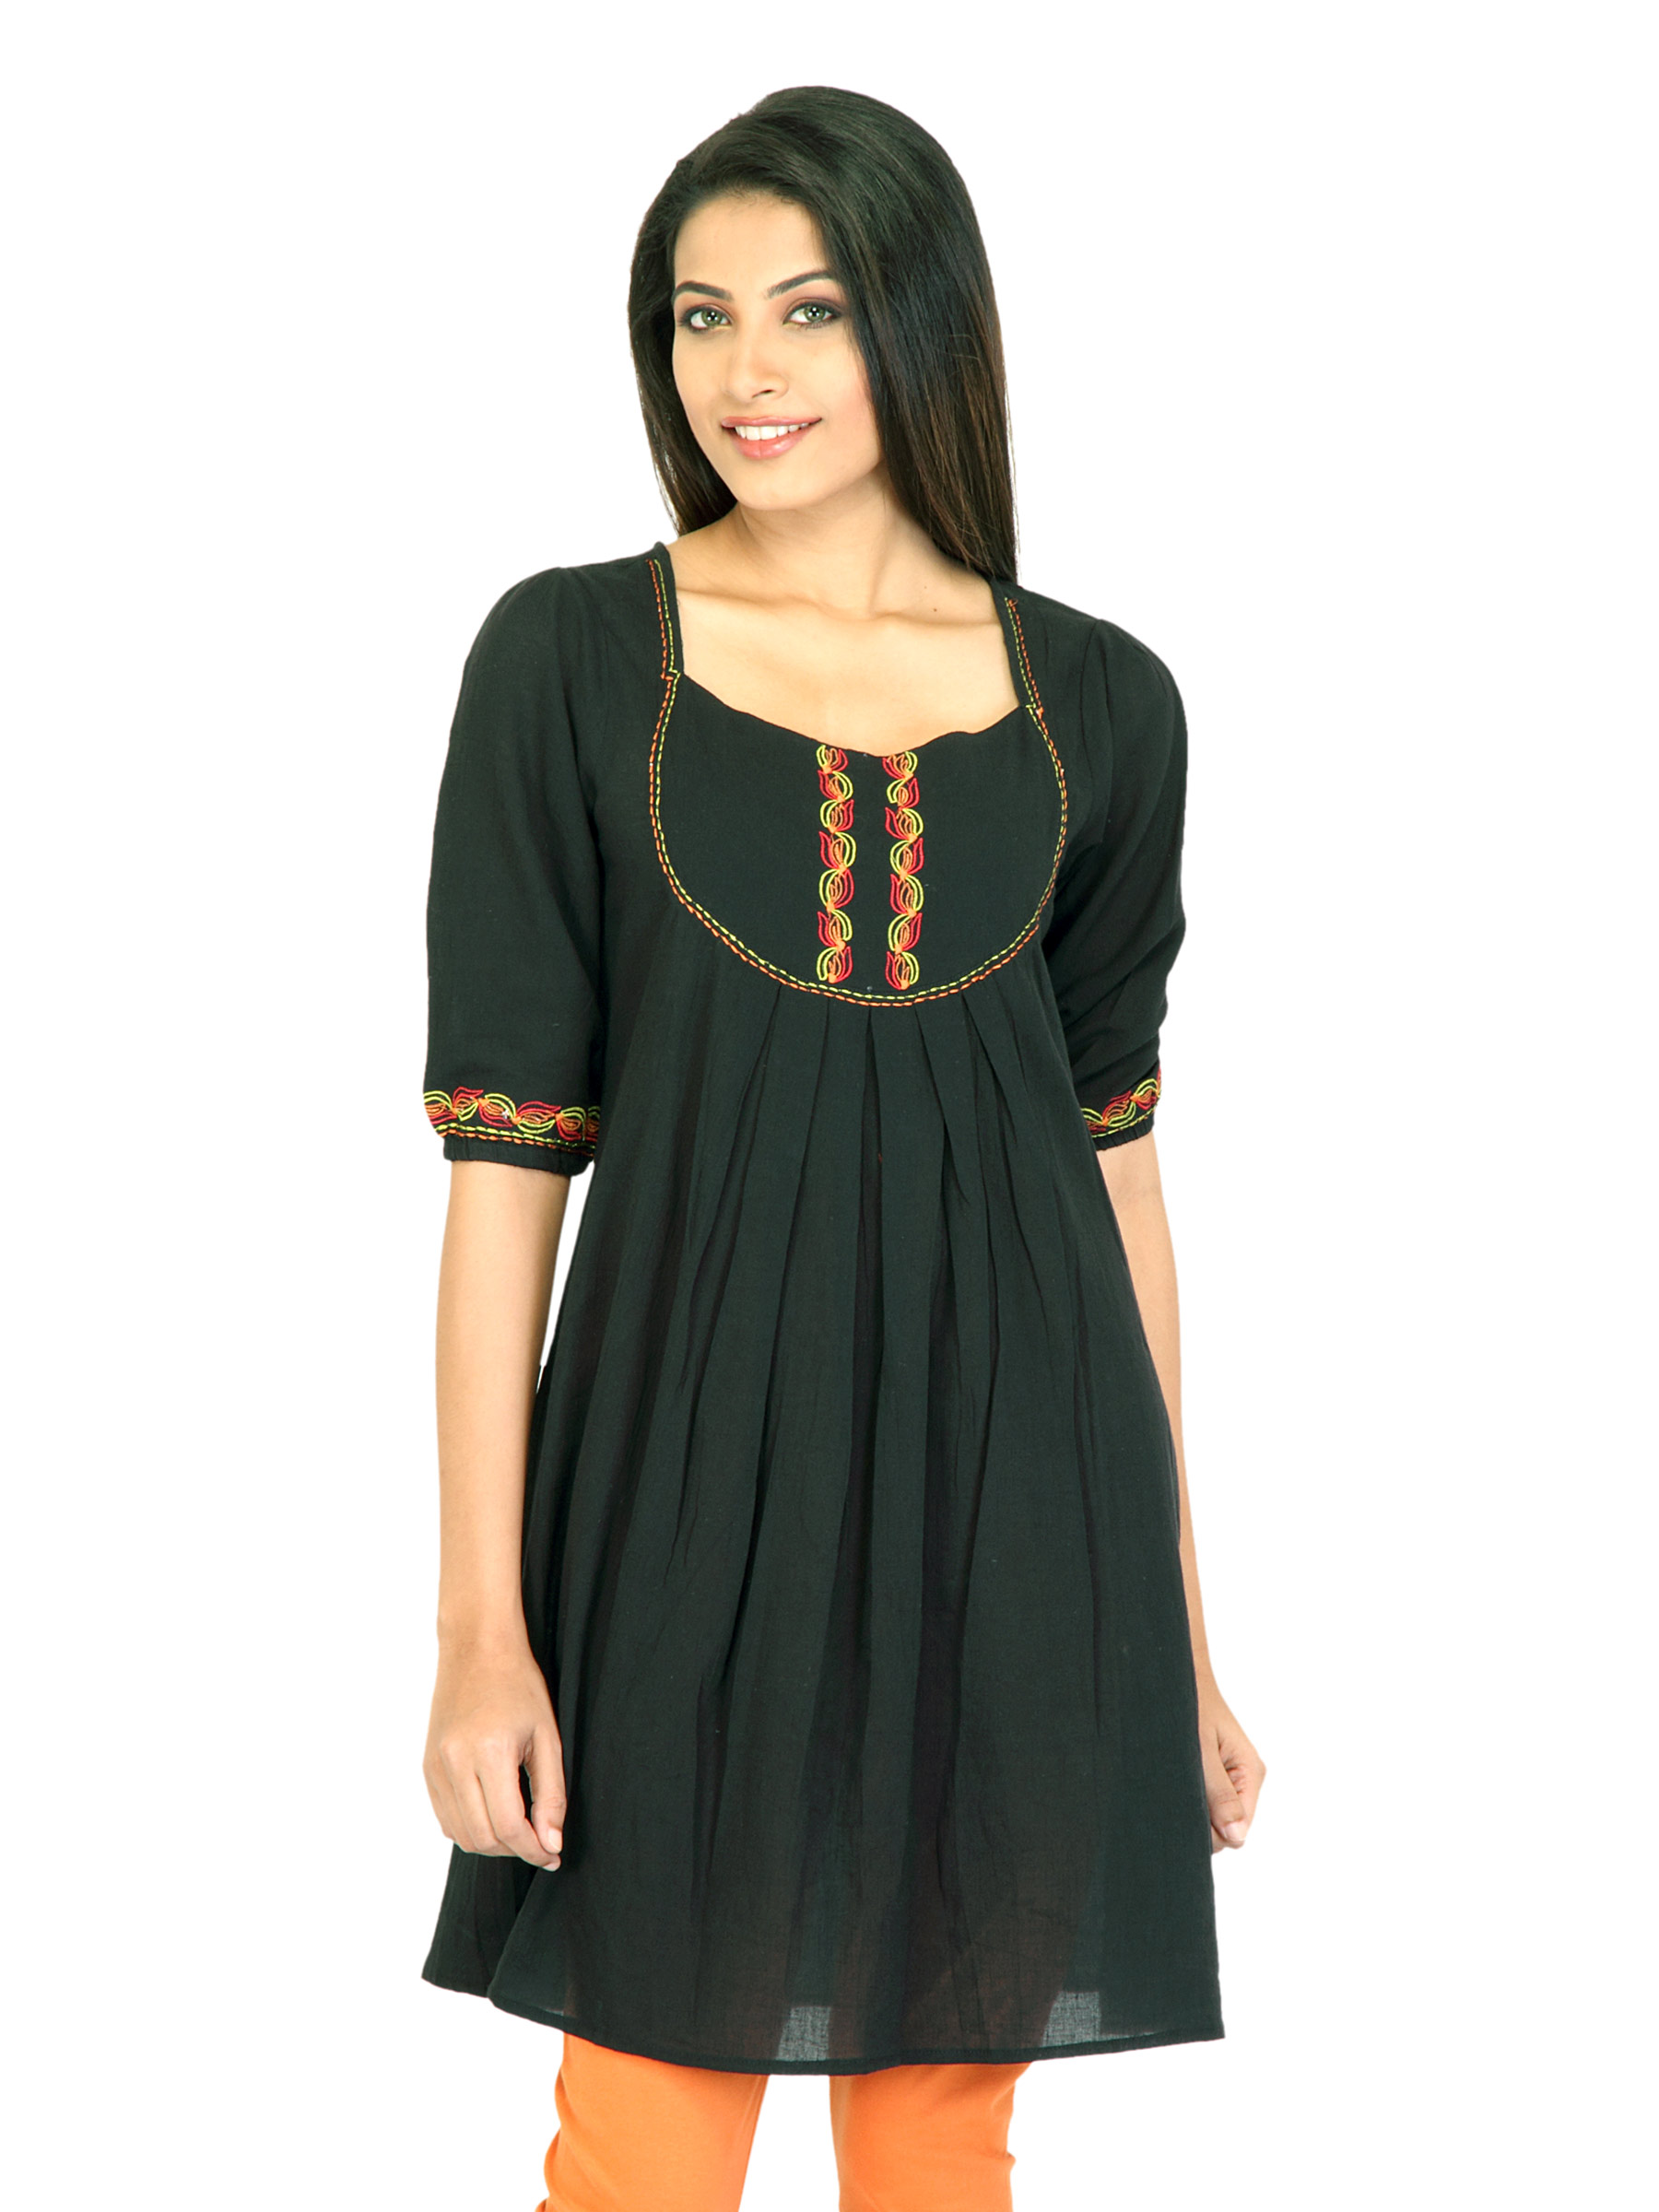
Mother Earth Women Collt Organic Cotton Black Kurtas
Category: Apparel / Topwear / Kurtas
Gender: Women
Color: Black
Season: Fall 2011
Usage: Ethnic